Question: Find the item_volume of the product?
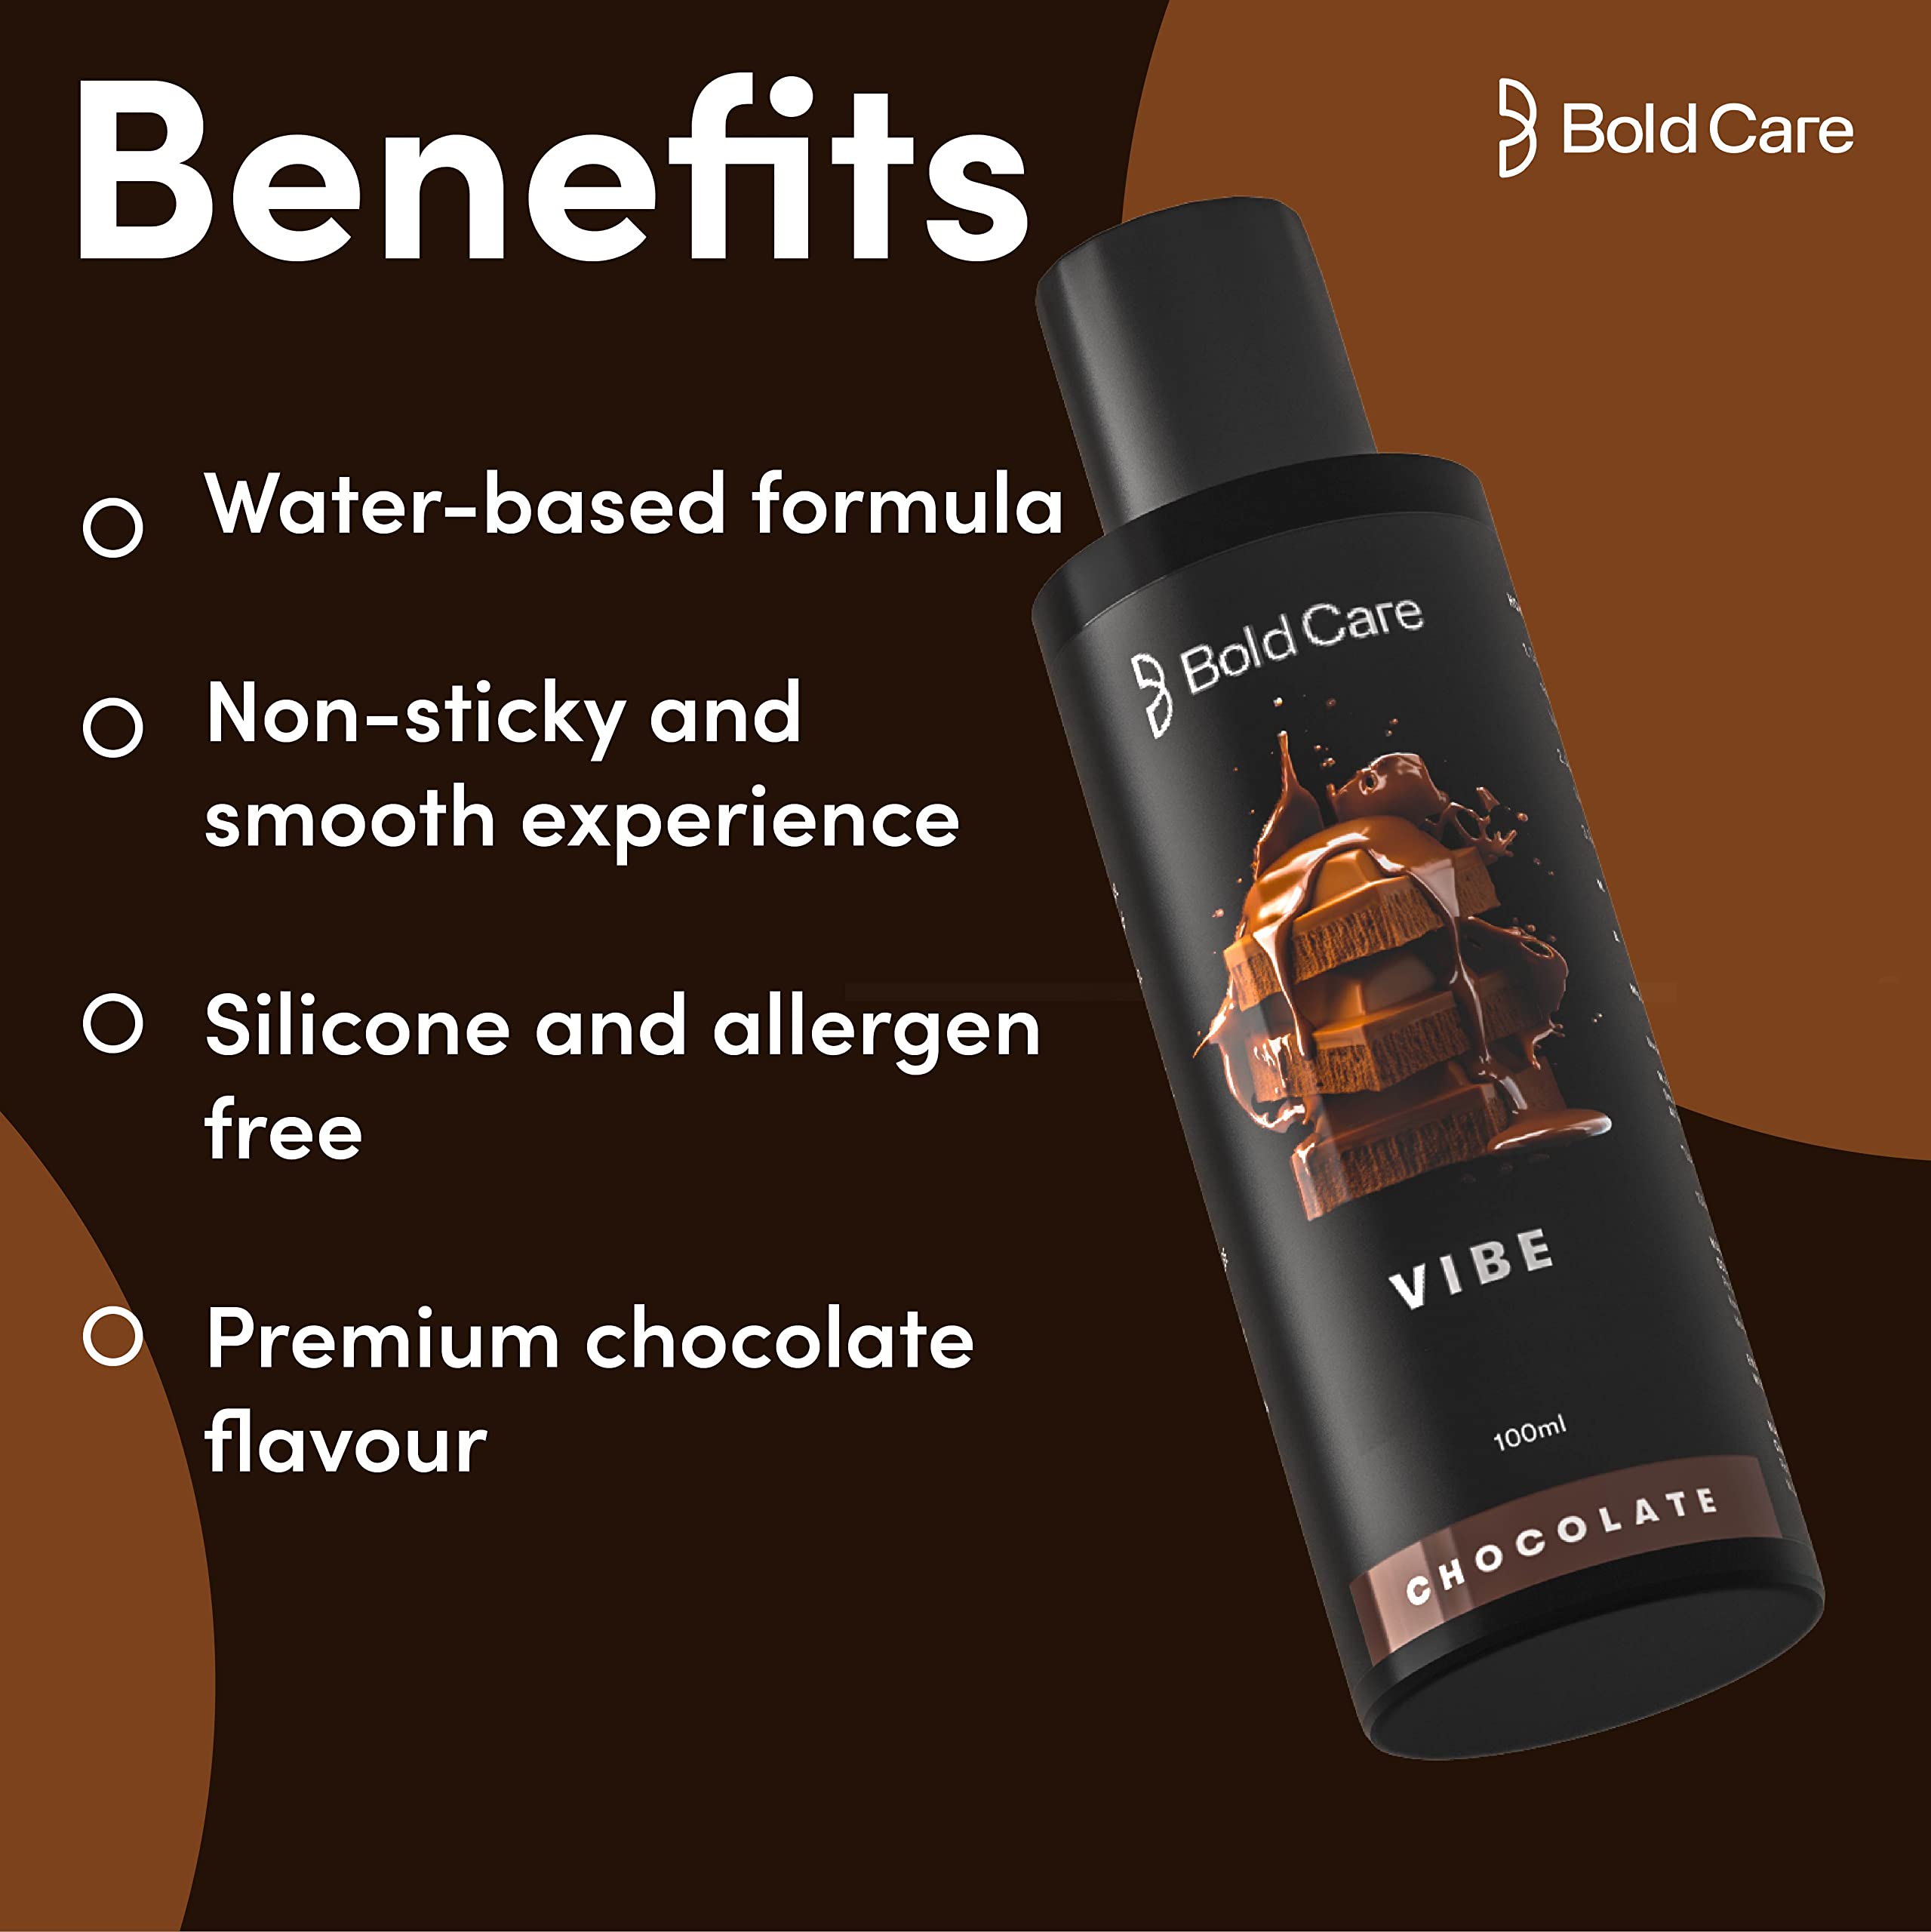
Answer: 100.0 millilitre